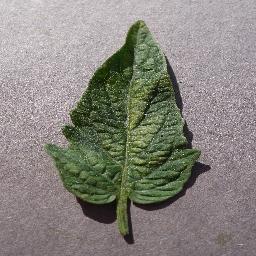
Label: Tomato___Spider_mites Two-spotted_spider_mite